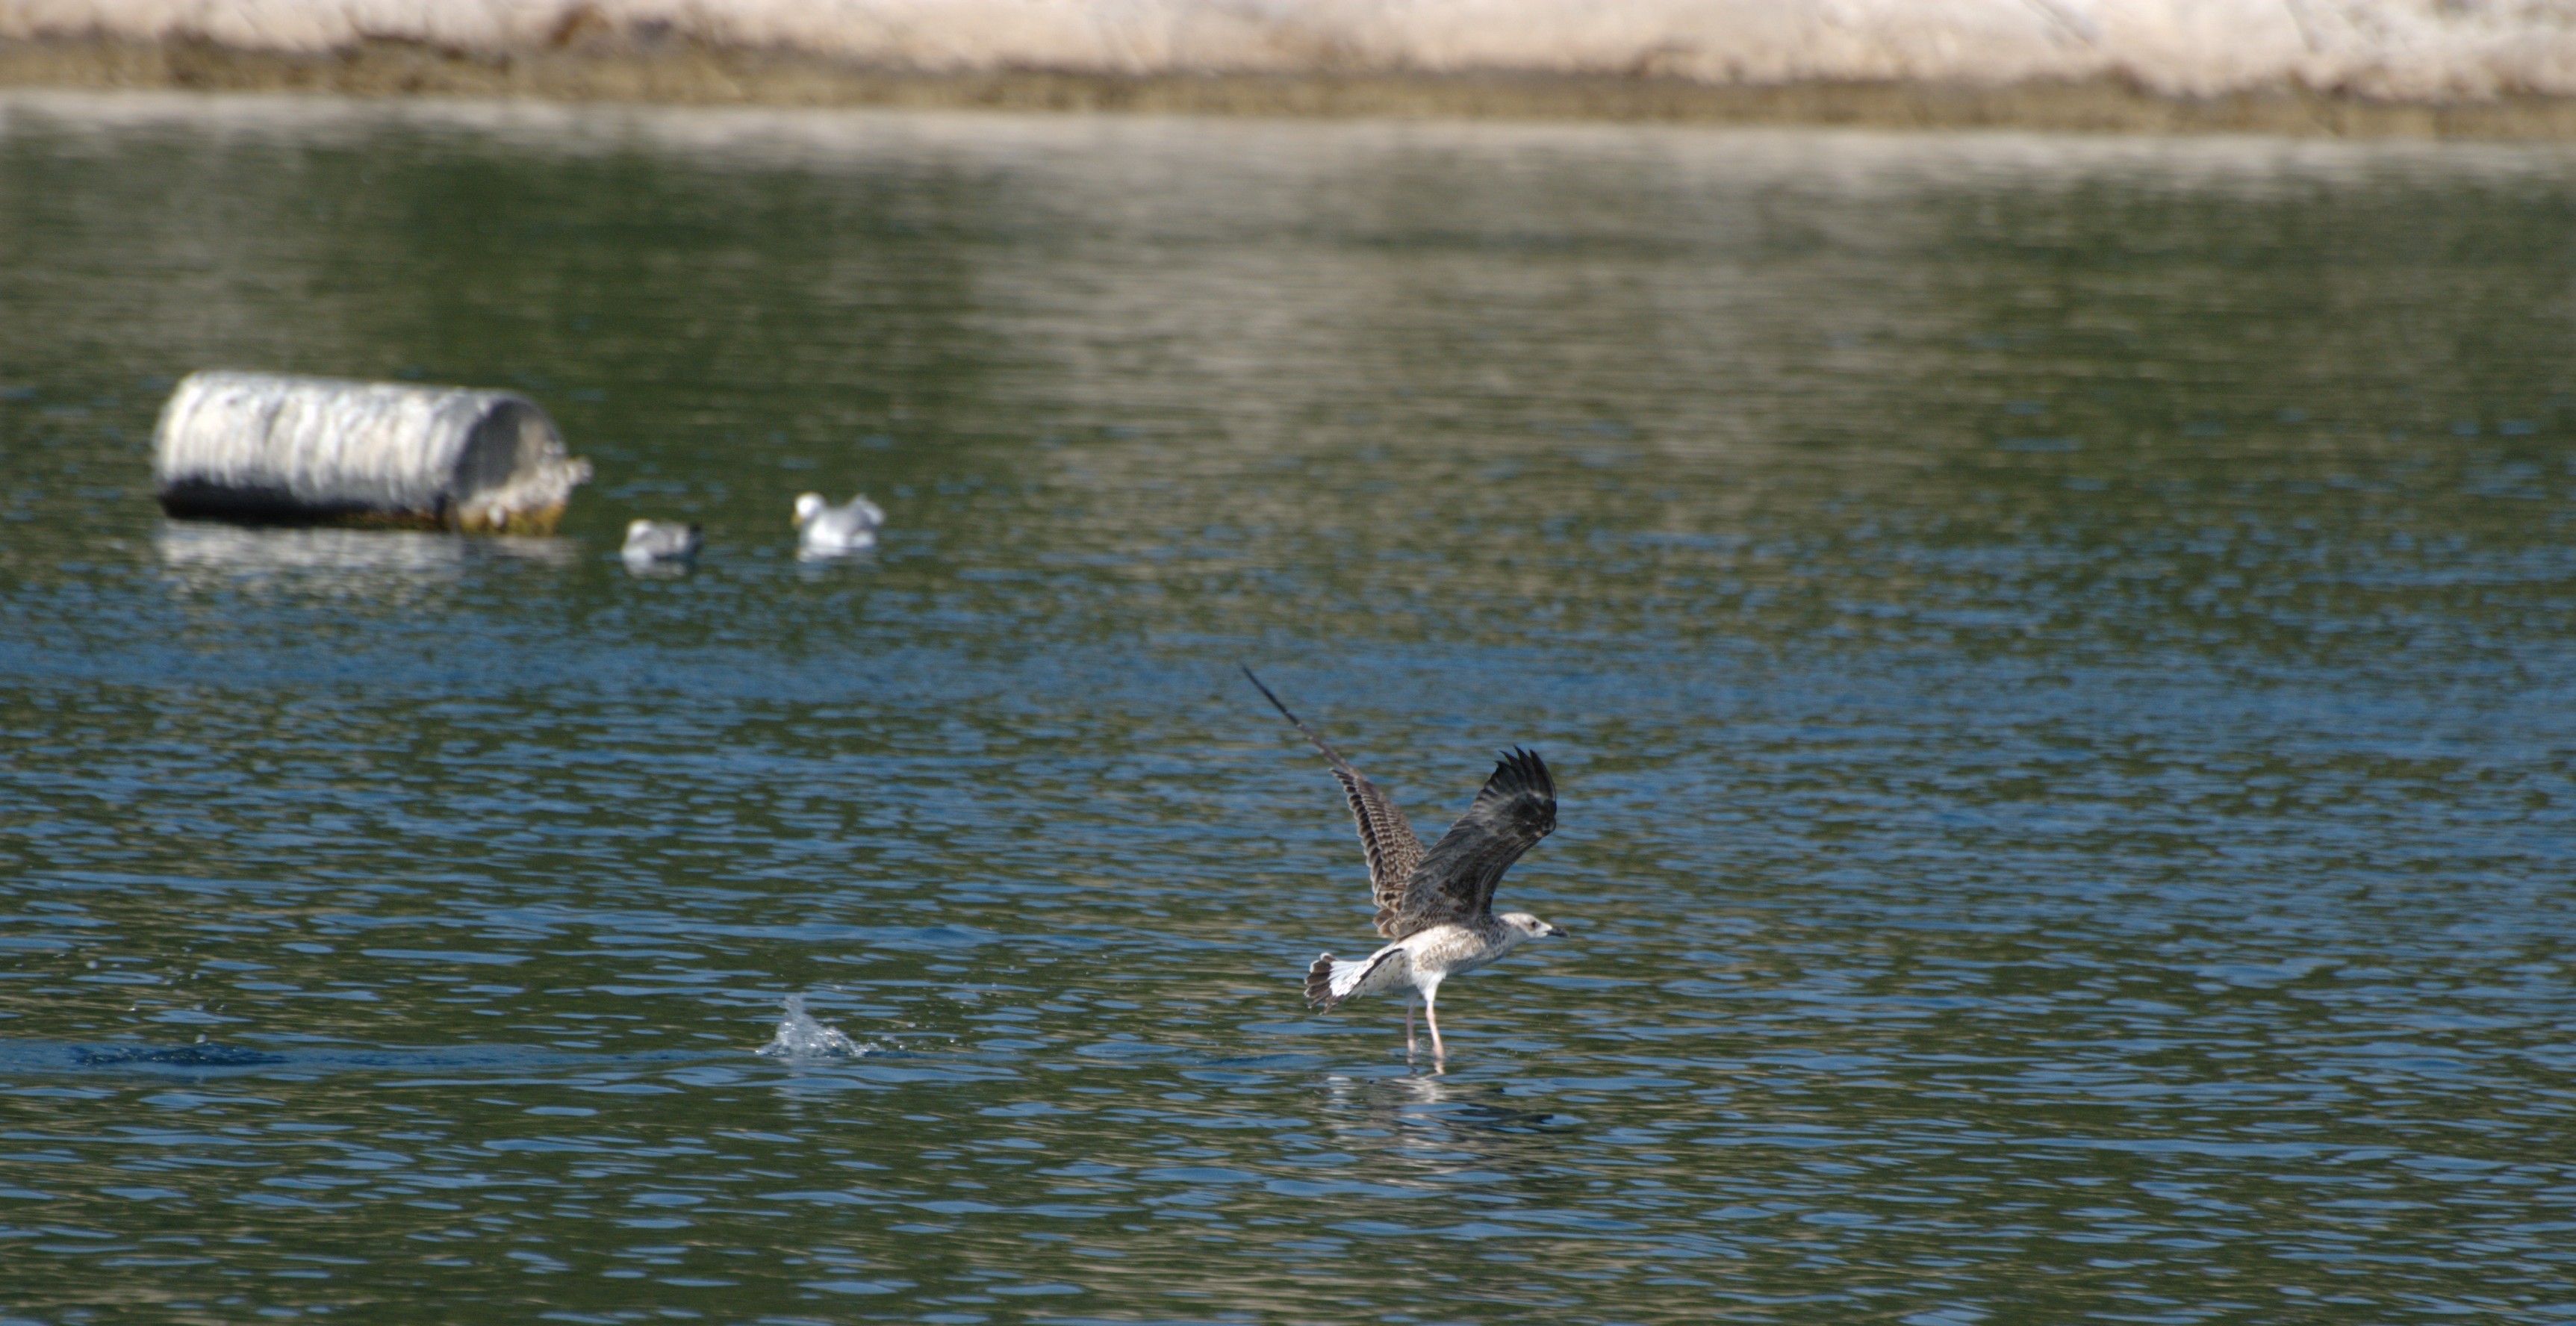
sea, bird, lake, seabird, seagull, wildlife, nikon, fauna, vertebrate, d80, naturesfinest, mywinners, shorebird, nikond80